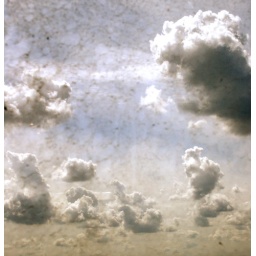
No effect, just a dirty window :) #286 in explore